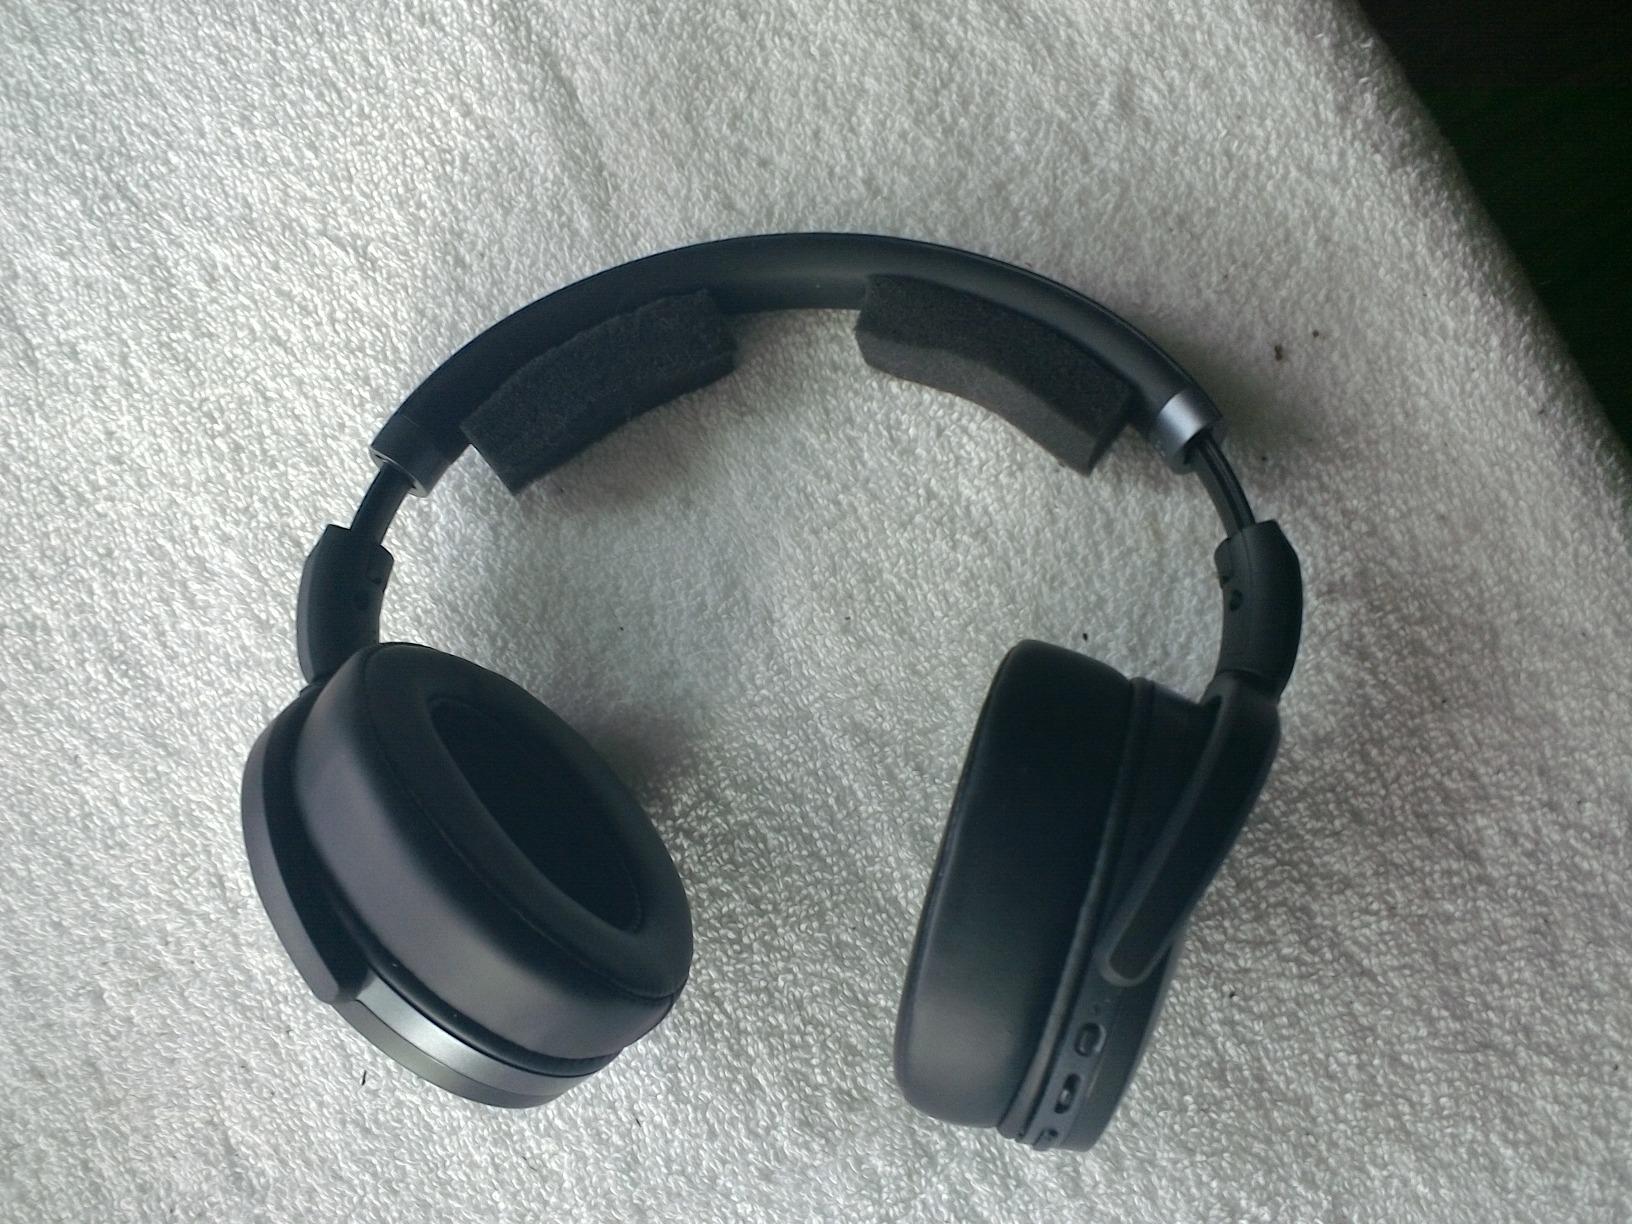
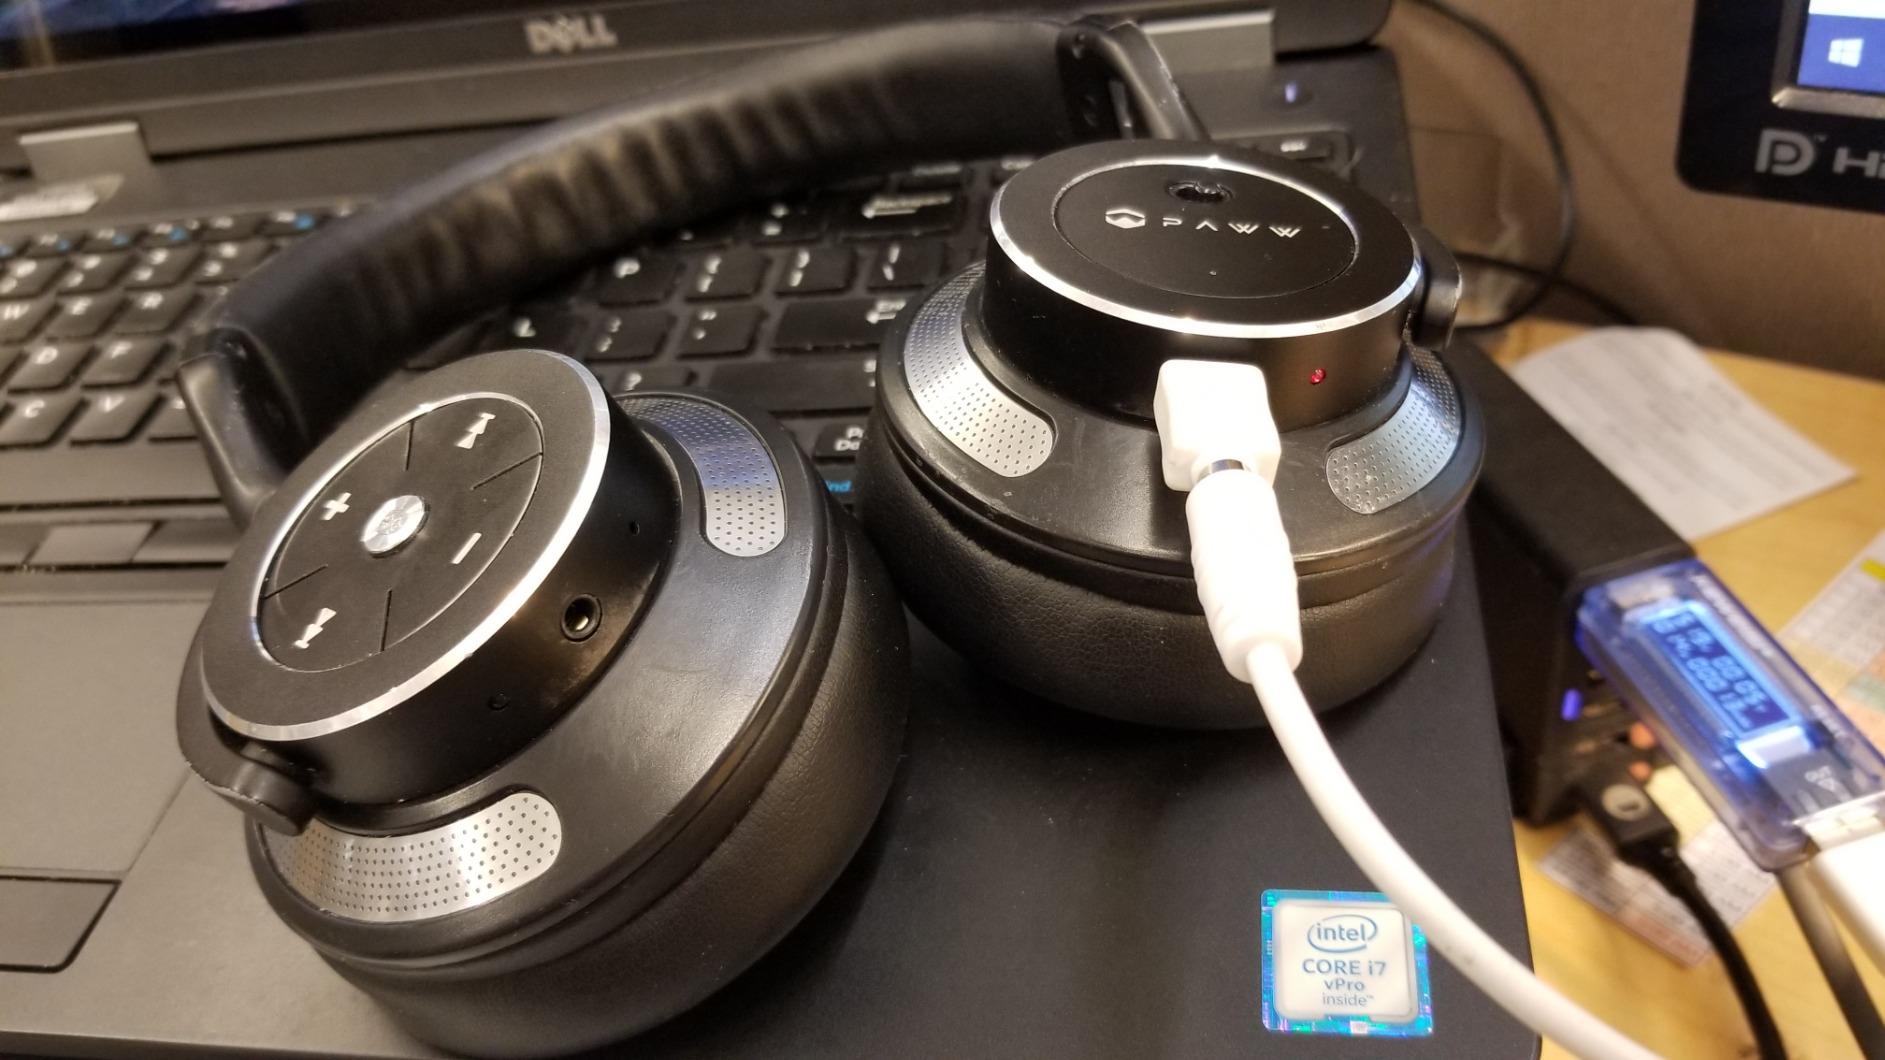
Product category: headphones
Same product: no